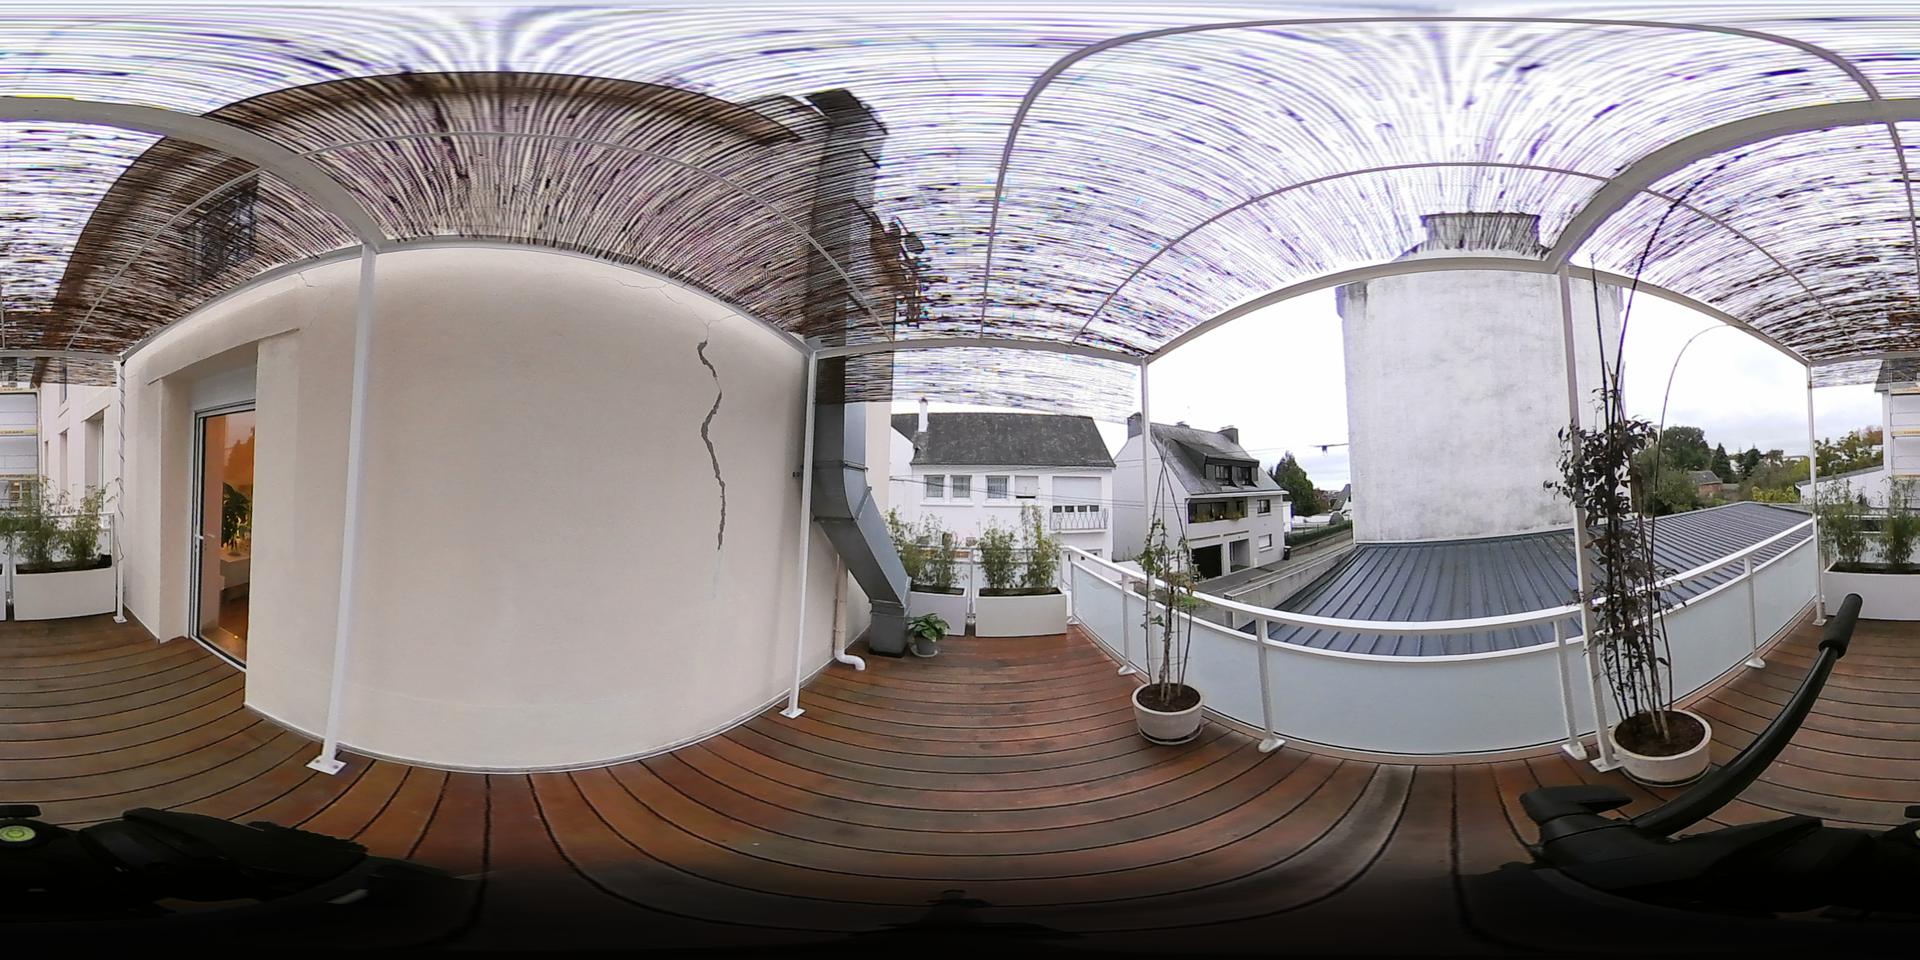
Referred object: Small potted plants next to the drain pipe

Referred object: the gray metal ventilation duct